William Stevenson (colonial administrator)

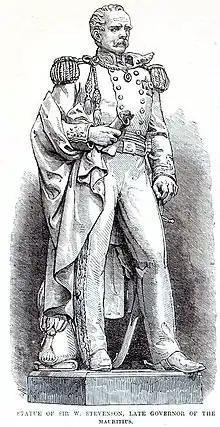
Engraving of the statue of Sir William Stevenson, located in front of Government House, Port Louis, Mauritius.

Sir William Stevenson (1805 – 9 February 1863) was a Jamaican-born British colonial administrator who served as the 9th Governor of Mauritius from 20 September 1857 to 9 January 1863.